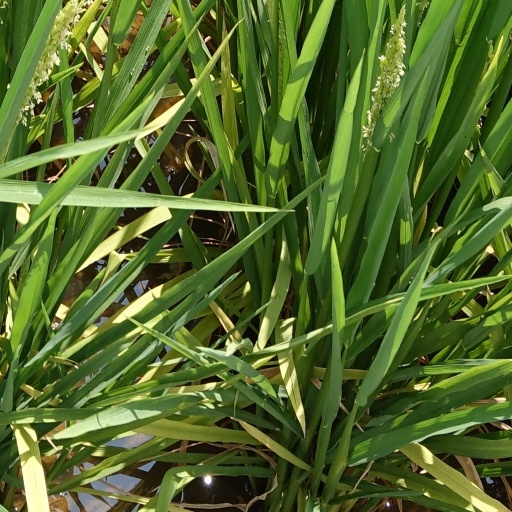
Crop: rice